Tamil Nadu State Department of Archaeology

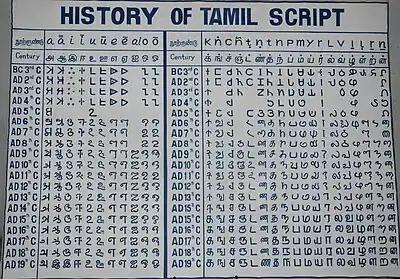
History of Tamil script

The Vettuvan Koil is located in a rocky hill by name Kalugumalai in Tuticorin District. It is a rock cut temple where Lord Shiva is the chief deity. This rock-cut temple, dating back to the 8th century CE, is maintained by the TNSDA as a protected monument. Intricately carved with images of gods and goddesses, this temple is magnificent and an ideal place for history buffs interested in sculpture, ancient caves and excavations.